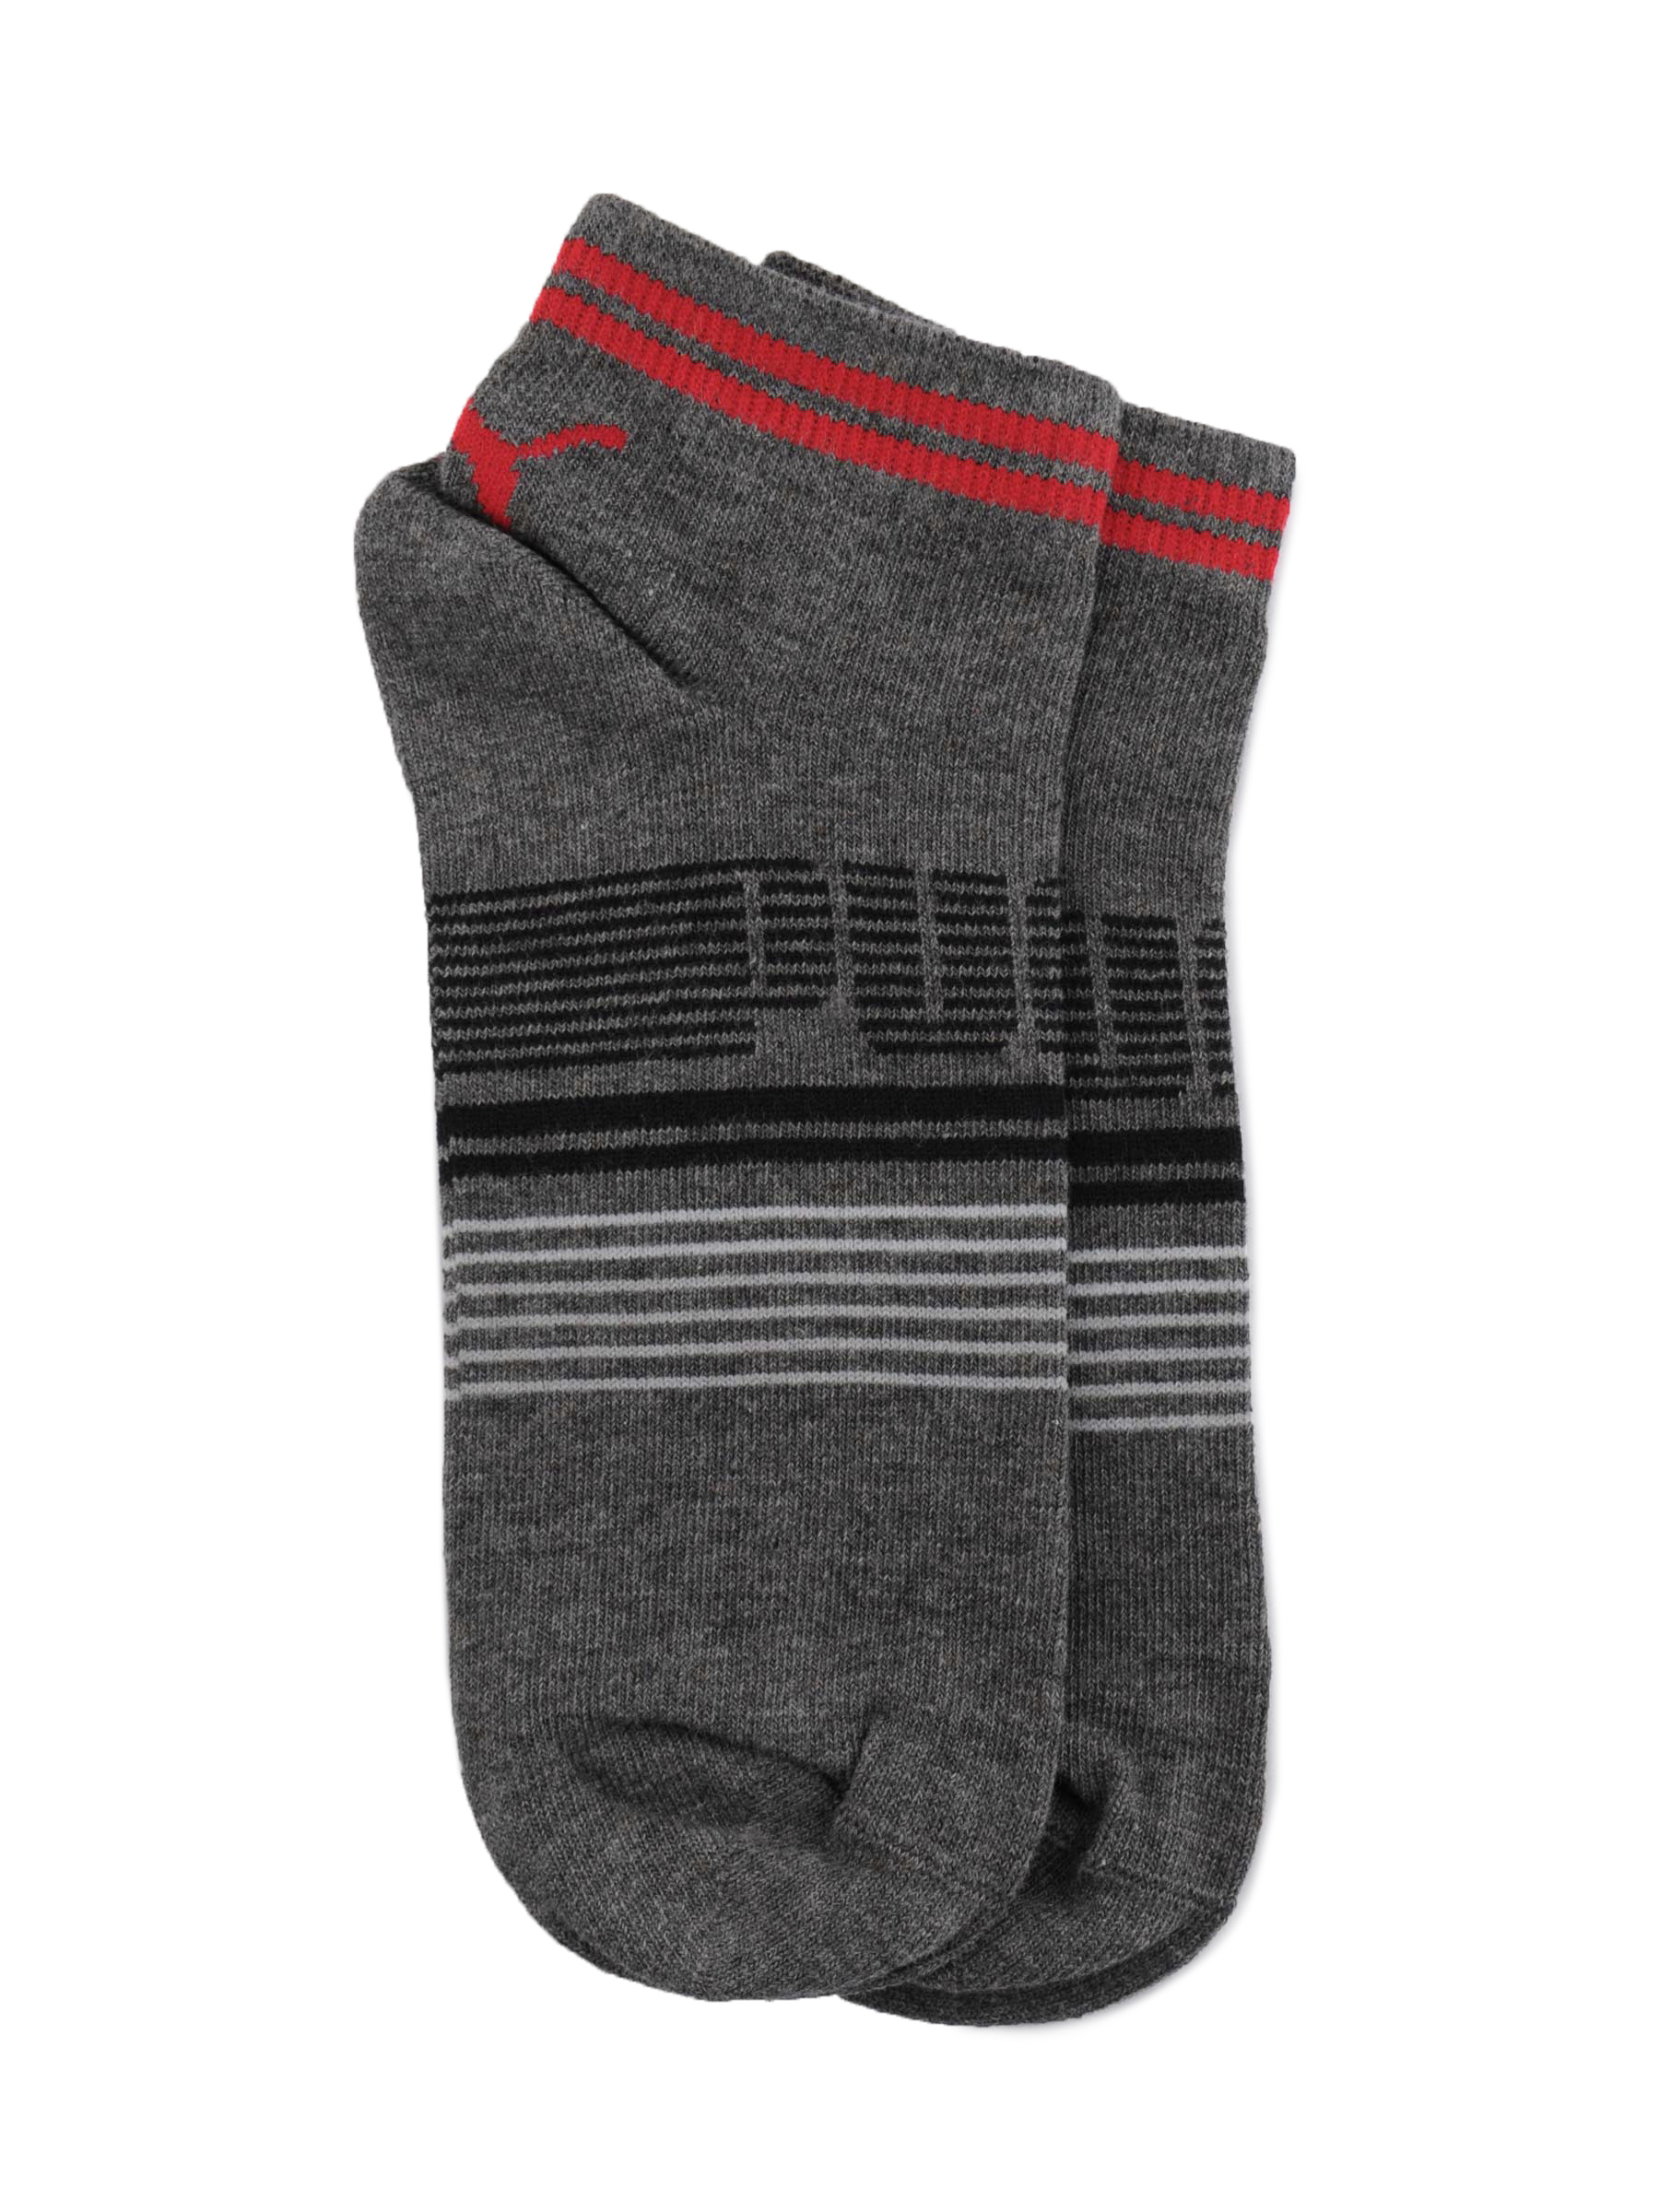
Puma Men Ftpa Quarters Grey Melange Socks
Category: Accessories / Socks / Socks
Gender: Men
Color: Grey
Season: Fall 2010
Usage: Casual